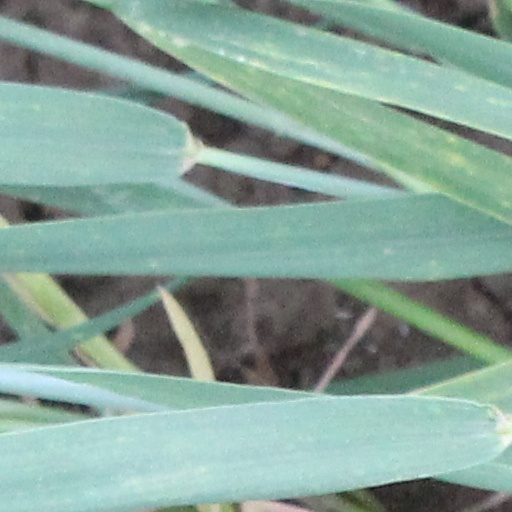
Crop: wheat